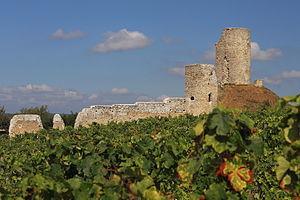
Ruines du château de Mercurol
Mercurol est une commune française située dans le département de la Drôme en région Auvergne-Rhône-Alpes, devenue, le 1ᵉʳ janvier 2016, une commune déléguée de la commune nouvelle de Mercurol-Veaunes.
La liste des châteaux de la Drôme recense de manière non exhaustive les mottes castales ou château de terre, les châteaux, château fort ou château de plaisance, les châteaux viticoles, les maisons fortes, les manoirs, situés dans le département français de la Drôme. Il est fait état des inscriptions et classements au titre des monuments historiques.